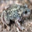
Label: frog